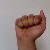
The image shows a hand gesture representing the letter 'A' in Indian Sign Language.